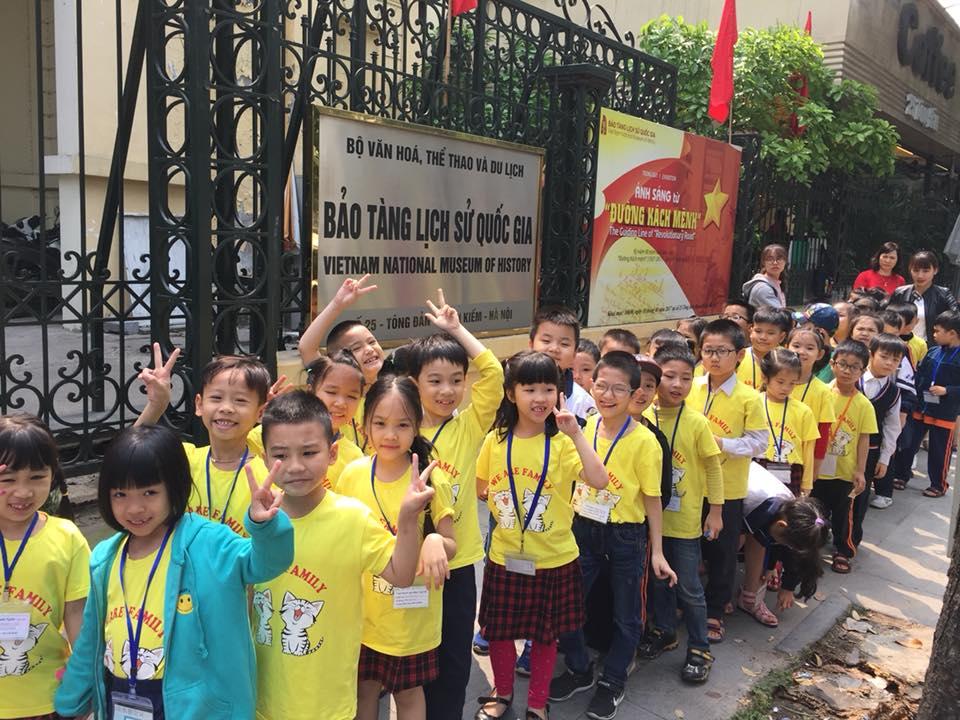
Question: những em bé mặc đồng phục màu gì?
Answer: những em be mặc đồng phục màu vàng